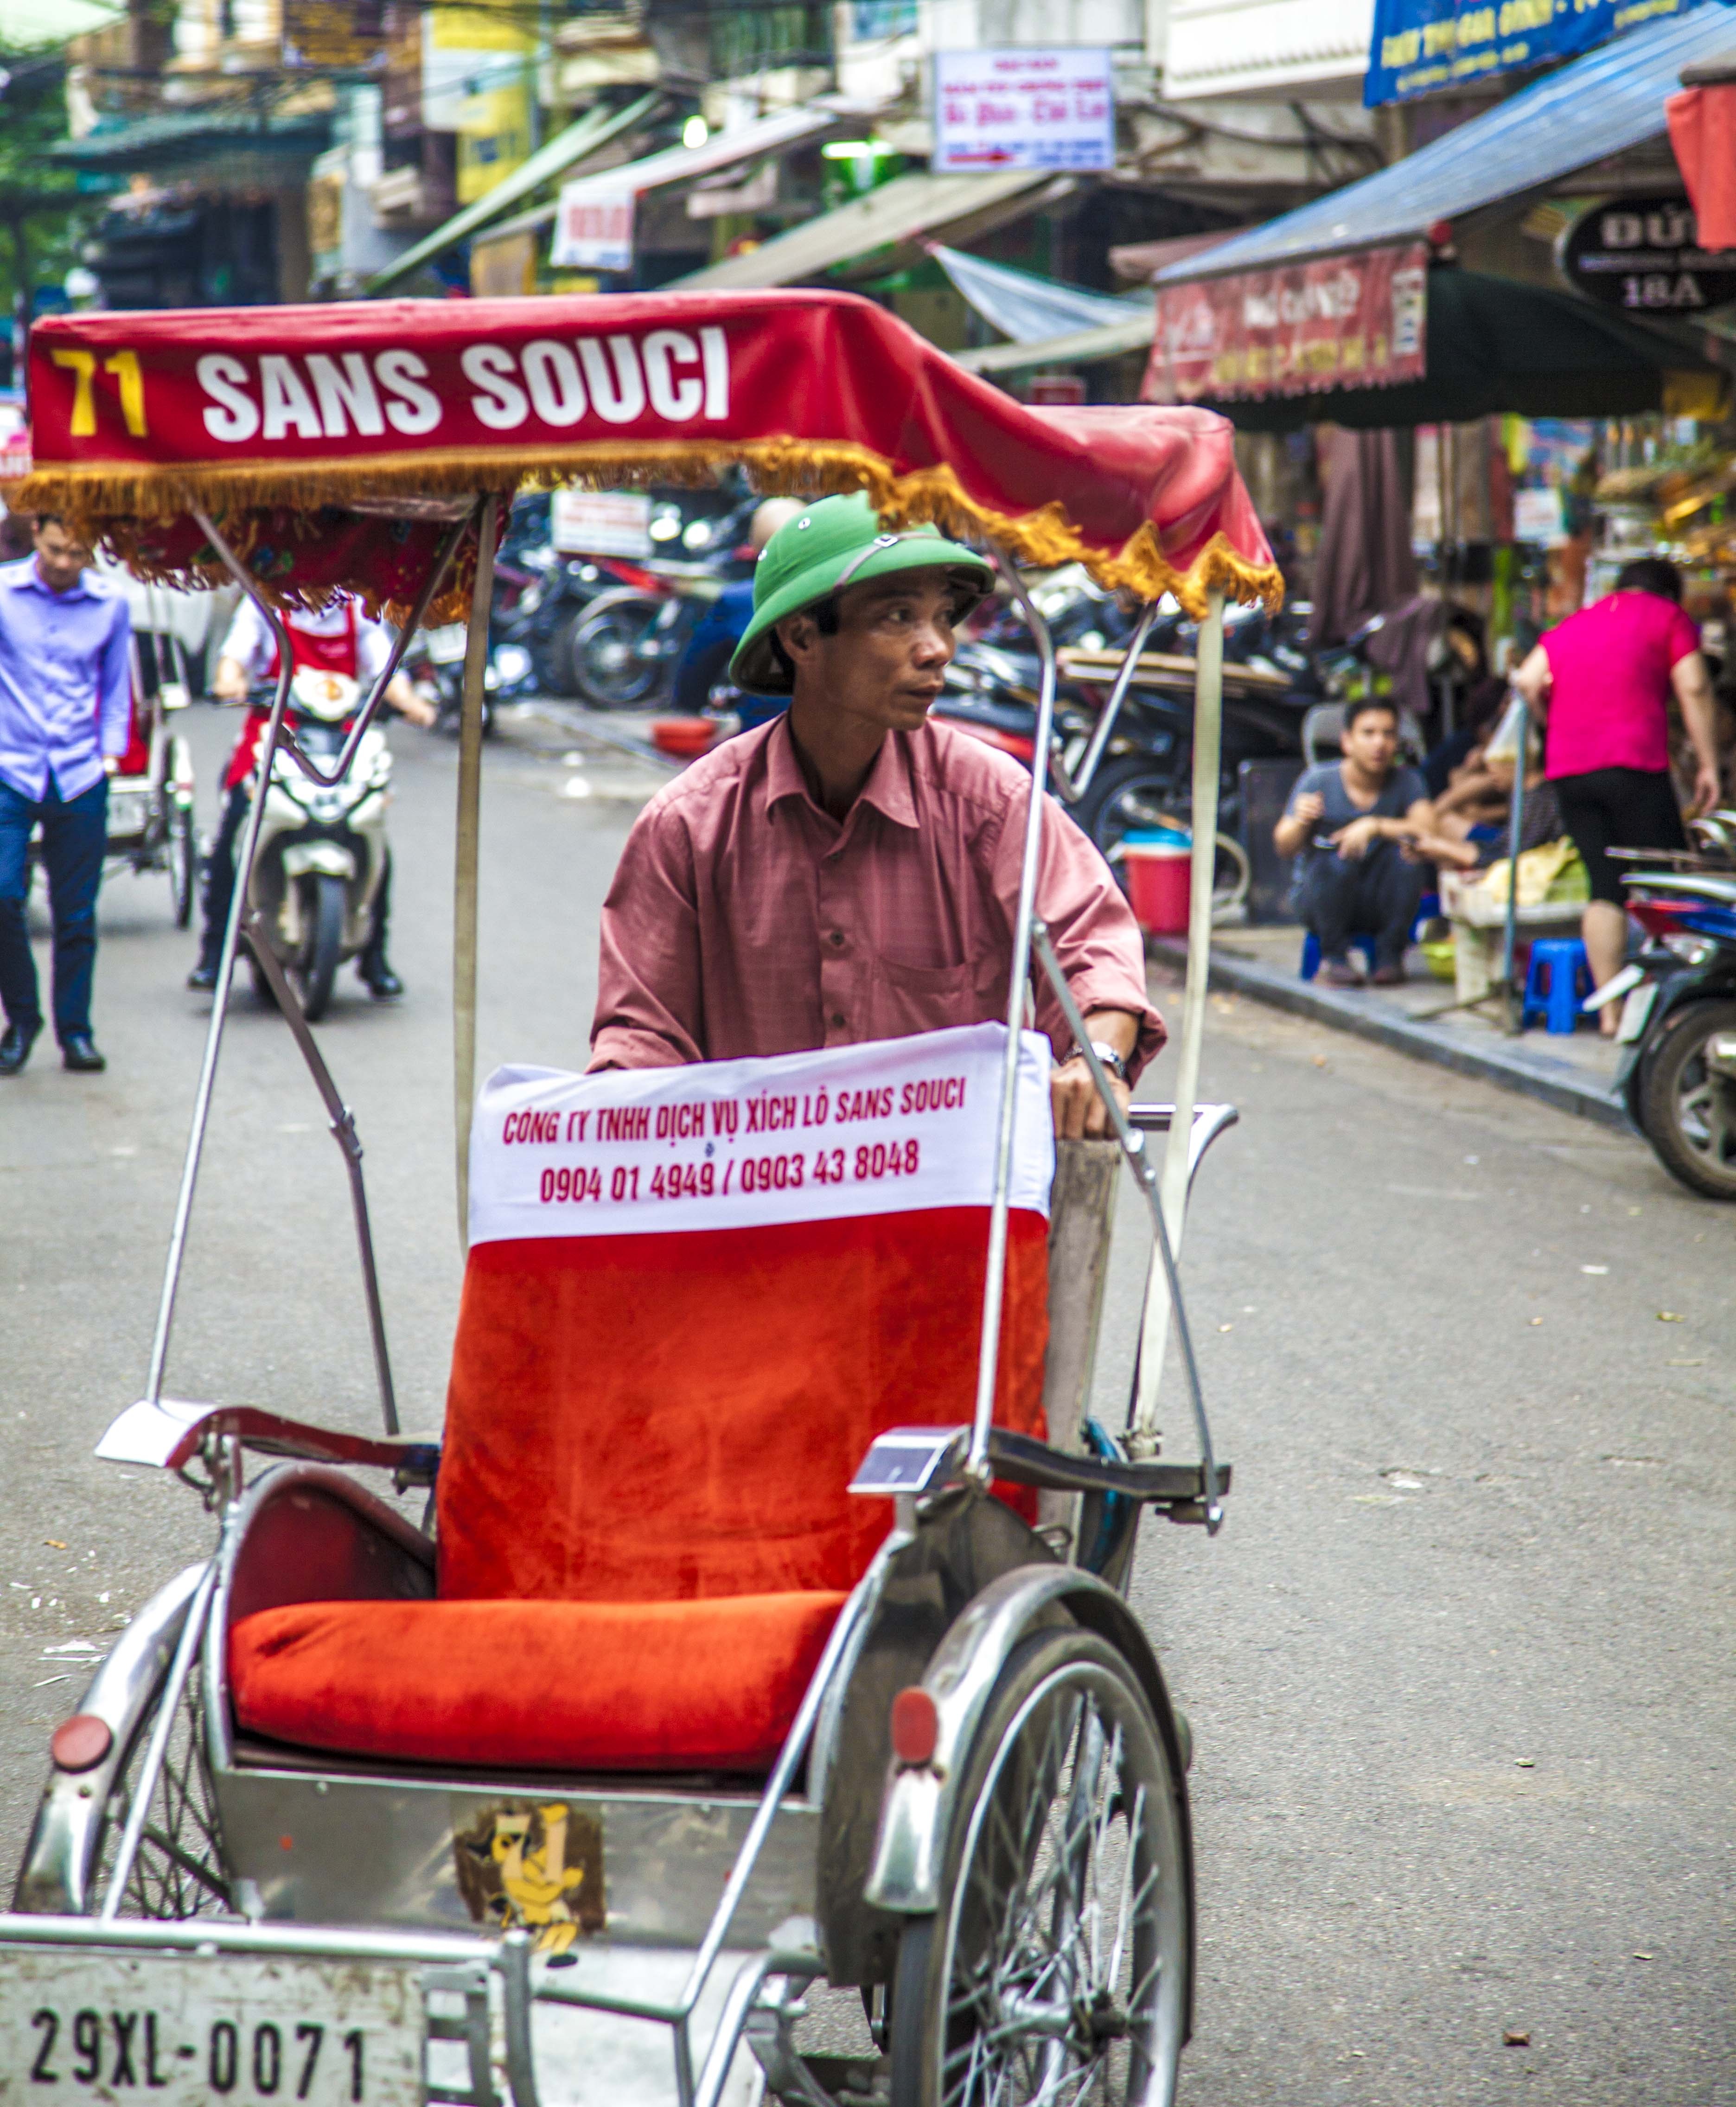
work, pedestrian, street, cart, travel, vendor, vehicle, market, viet nam, men, festival, driver, hanoi, rickshaw, vagon, worry free